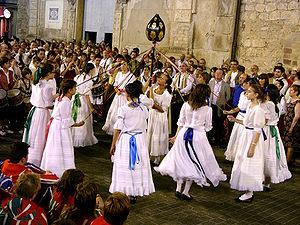
Cet article recense les pratiques inscrites au patrimoine culturel immatériel en Espagne.